Arizona v. New Mexico

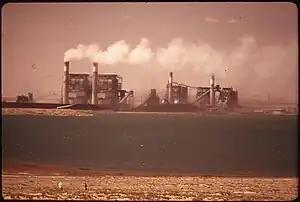
A New Mexico tax on electricity exported out-of-state from the Four Corners Generating Station, shown in a 1972 photograph, caused the dispute with Arizona.

The Supreme Court in a per curiam opinion denied the motion of Arizona. The opinion noted, based upon its decisions in "Massachusetts v. Missouri", 308 U.S. 1 (1939), and "Illinois v. City of Milwaukee", 406 U.S. 91 (1972), that the original jurisdiction of the Supreme Court was to be used only in appropriate cases based upon the seriousness of the case and whether another forum was available with jurisdiction over the parties and where the issues could be litigated. By using its discretion and limiting the instances where original jurisdiction was granted, the Court could devote its time and resources to its appellate cases. In this case, the Court concluded that the pending state court case was the appropriate forum for litigation of the same issues involving the New Mexico energy tax.